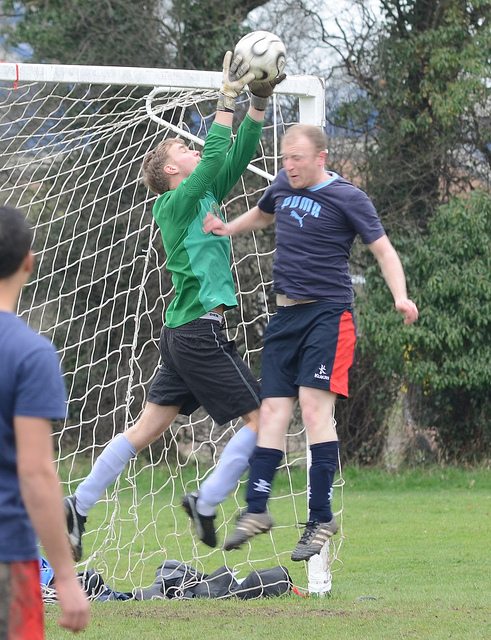
một thủ môn đang nhảy lên và dùng tay để bắt quả bóng